Mohammad Hashem Zamani

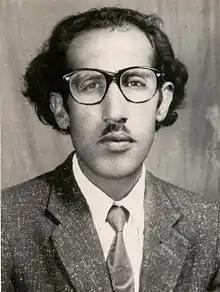

Mohammad Hashem Zamani ( - born 1928 - June 10, 2005), was a prominent Afghan poet.